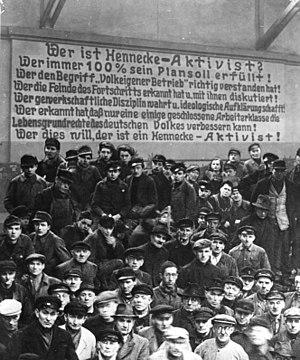
Adolf Hennecke, né le 25 mars 1905 à Meggen et mort le 22 février 1975 à Berlin Est, est un membre allemand de la FDGB et du Parti socialiste unifié d'Allemagne. Il a donné son nom au « mouvement Hennecke » en République démocratique allemande.